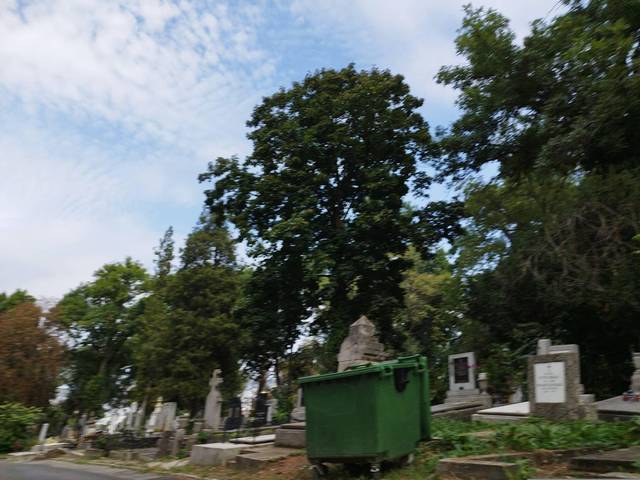
Region: Romania
Coordinates: 46.765, 23.593